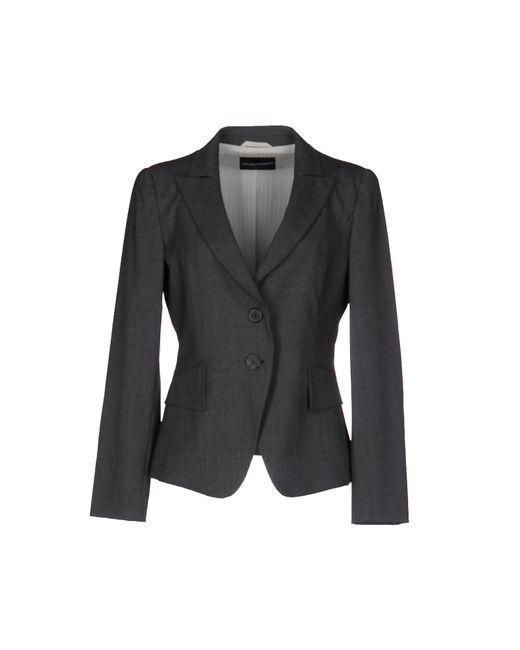
Damen formale Langarmjacke mit zwei Taschen an der Seite und zwei Knöpfen in Grau